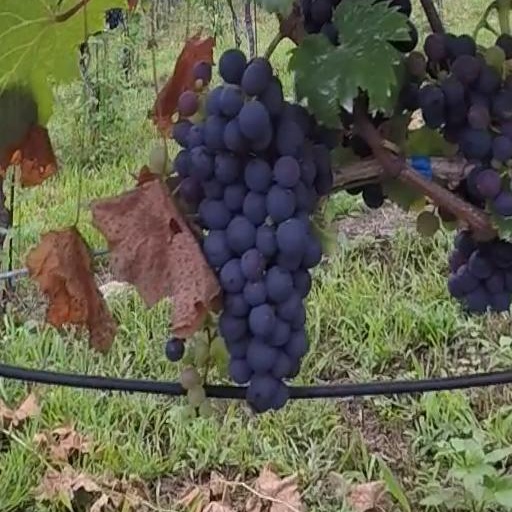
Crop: grape